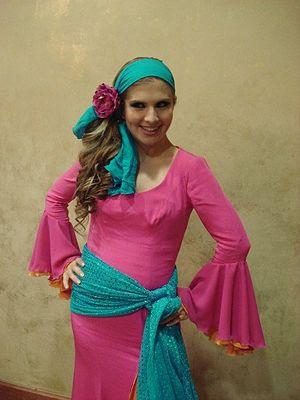
Aline Lahoud, née le 2 mars 1986 à Beyrouth, est une chanteuse et actrice libanaise, fille de la chanteuse Salwa Al Katrib et du producteur Nahi Lahoud.